Masked Singer Pilipinas season 1

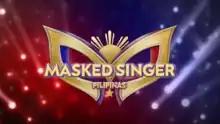
Title card used in the first season

The first season of the Philippine television series "Masked Singer Pilipinas" premiered on TV5 on October 24, 2020, and concluded on December 26, 2020. The inaugural season was won by Daryl Ong as "2-2-B", with Katrina Velarde as "Diwata" as the runner-up, and Carlyn Ocampo in third place as "Pusa-way".